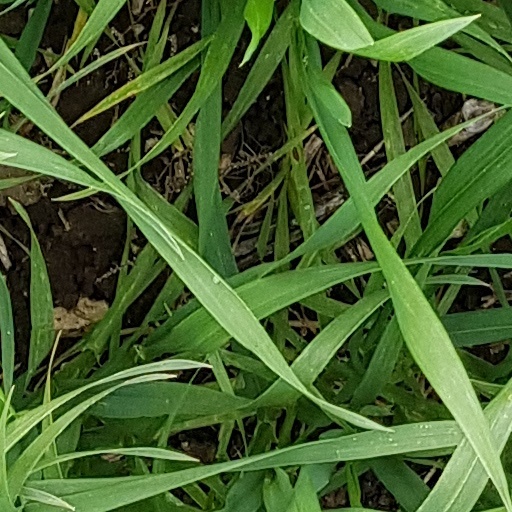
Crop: wheat